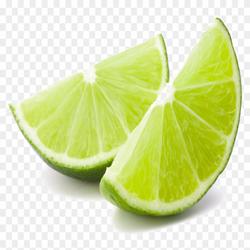
Label: Lemon